Angophora hispida

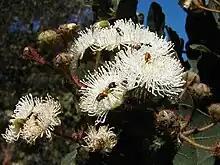
Insects foraging among the flowerheads

Dwarf apple regenerates from bushfire by resprouting from its woody base, known as a lignotuber, or epicormic shoots. It can flower within a year of being burnt and plays an important role as a food source for nectar-eating insects after bushfire.